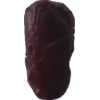
Label: dates